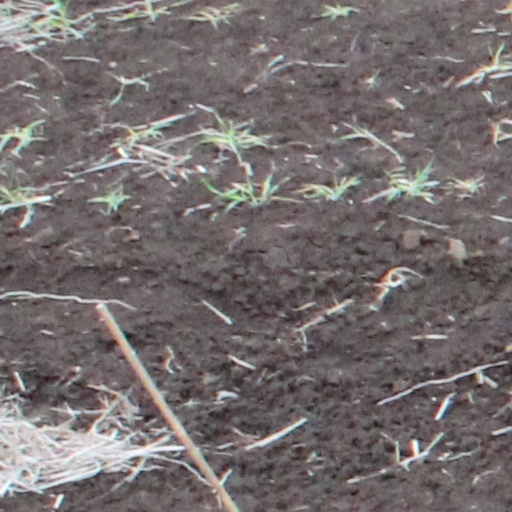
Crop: wheat